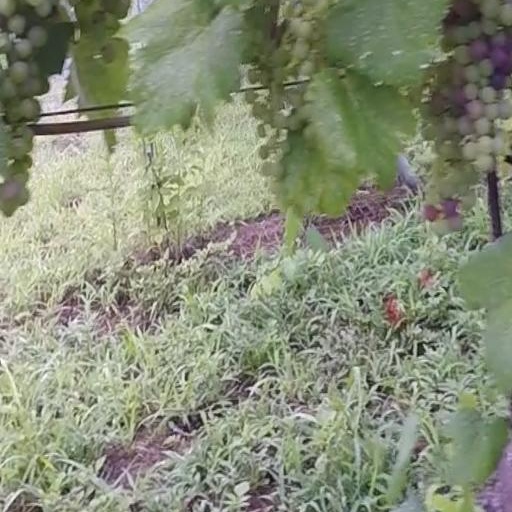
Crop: grape